Koper

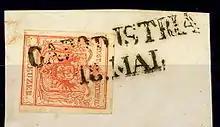
CAPO d'ISTRIA on a 3 kreuzer stamp of the 1850 issue

The 16th century saw the population of Koper fall drastically, from its high of between 10,000 and 12,000 inhabitants, due to repeated plague epidemics. When Trieste became a free port in 1719, Koper lost its monopoly on trade, and its importance diminished further.